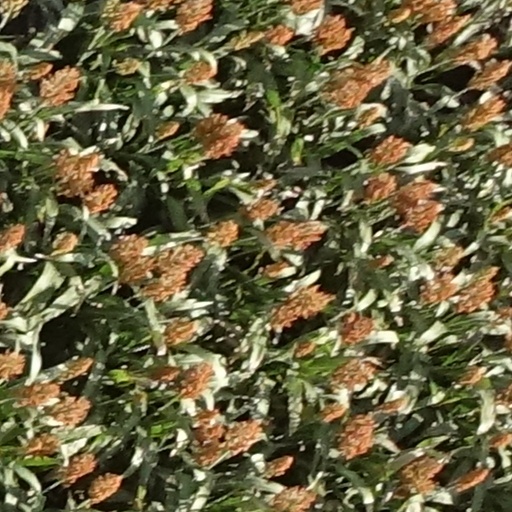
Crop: sorghum